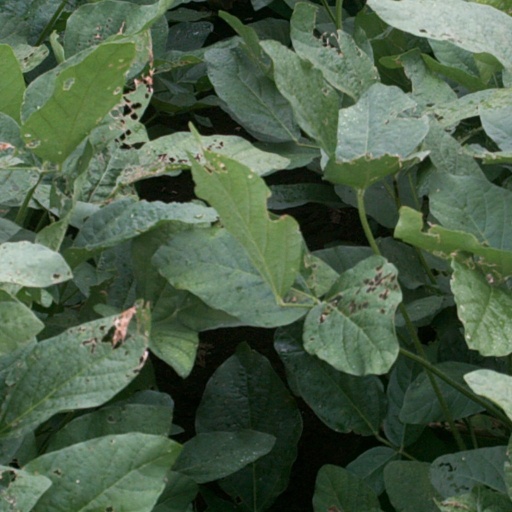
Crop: soybean